Bear Island (Maine)

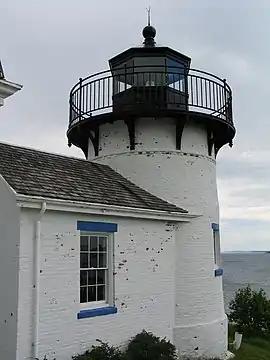
Bear Island Light Station tower in Acadia National Park, Maine, USA. 2007

Bear Island is an island in Maine, United States. It is one of the five islands of the Town of Cranberry Isles. The island is located just off Northeast Harbor and south of Mount Desert Island.